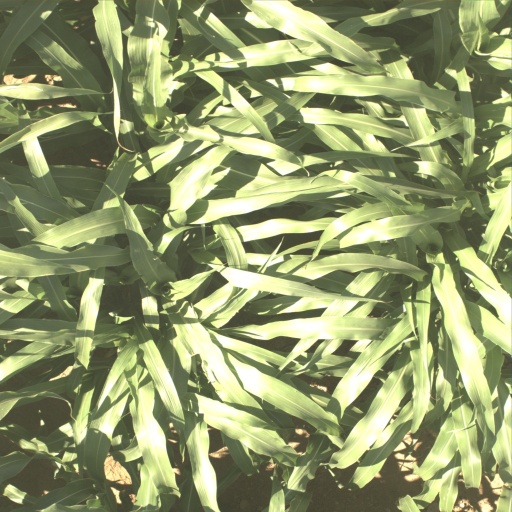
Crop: sorghum